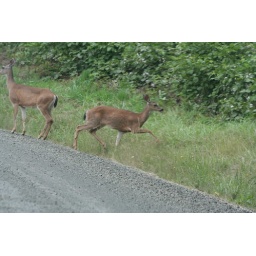
Deer trying to cross road for water in late afternoon.